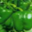
Label: sweet_pepper